Vis-à-Marles station

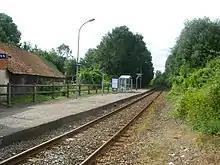
Vis-à-Marles station

Vis-à-Marles is a railway station located in the French commune of Marles-les-Mines (Pas-de-Calais).